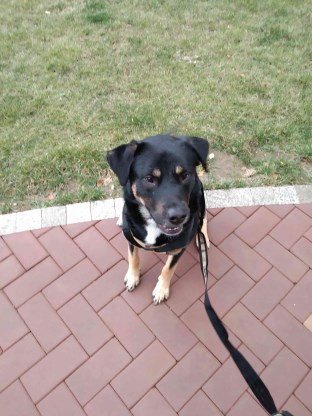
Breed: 3336-n000121-chinese_rural_dog